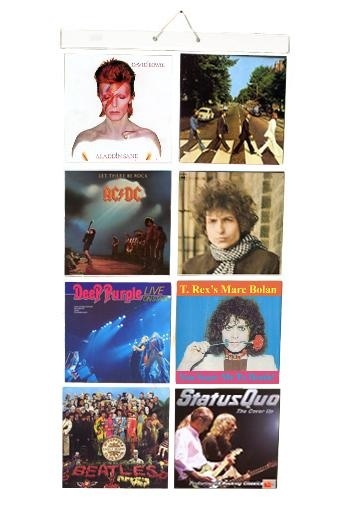
Insteekhoes voor 16 LP's in 8 insteekvakken [ 30 x 30cm ]
Brand: picture pockets
Foto Insteekhoes voor 16 LP's Alles overzichtelijk en zonder extra beschadigingen bij elkaar in 1 hoes. Voor een mooie presentatie van uw meest favoriete LP covers. Unieke hoes en een bijzonder cadeau. 66 cm Breed en 137 cm Hoog
Category: Home & Garden > Household Supplies > Storage & Organization > Photo Storage